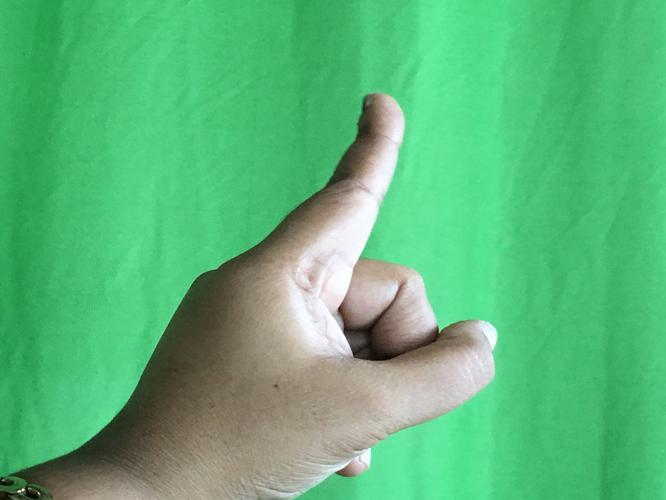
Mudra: Suchi
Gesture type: single_hand